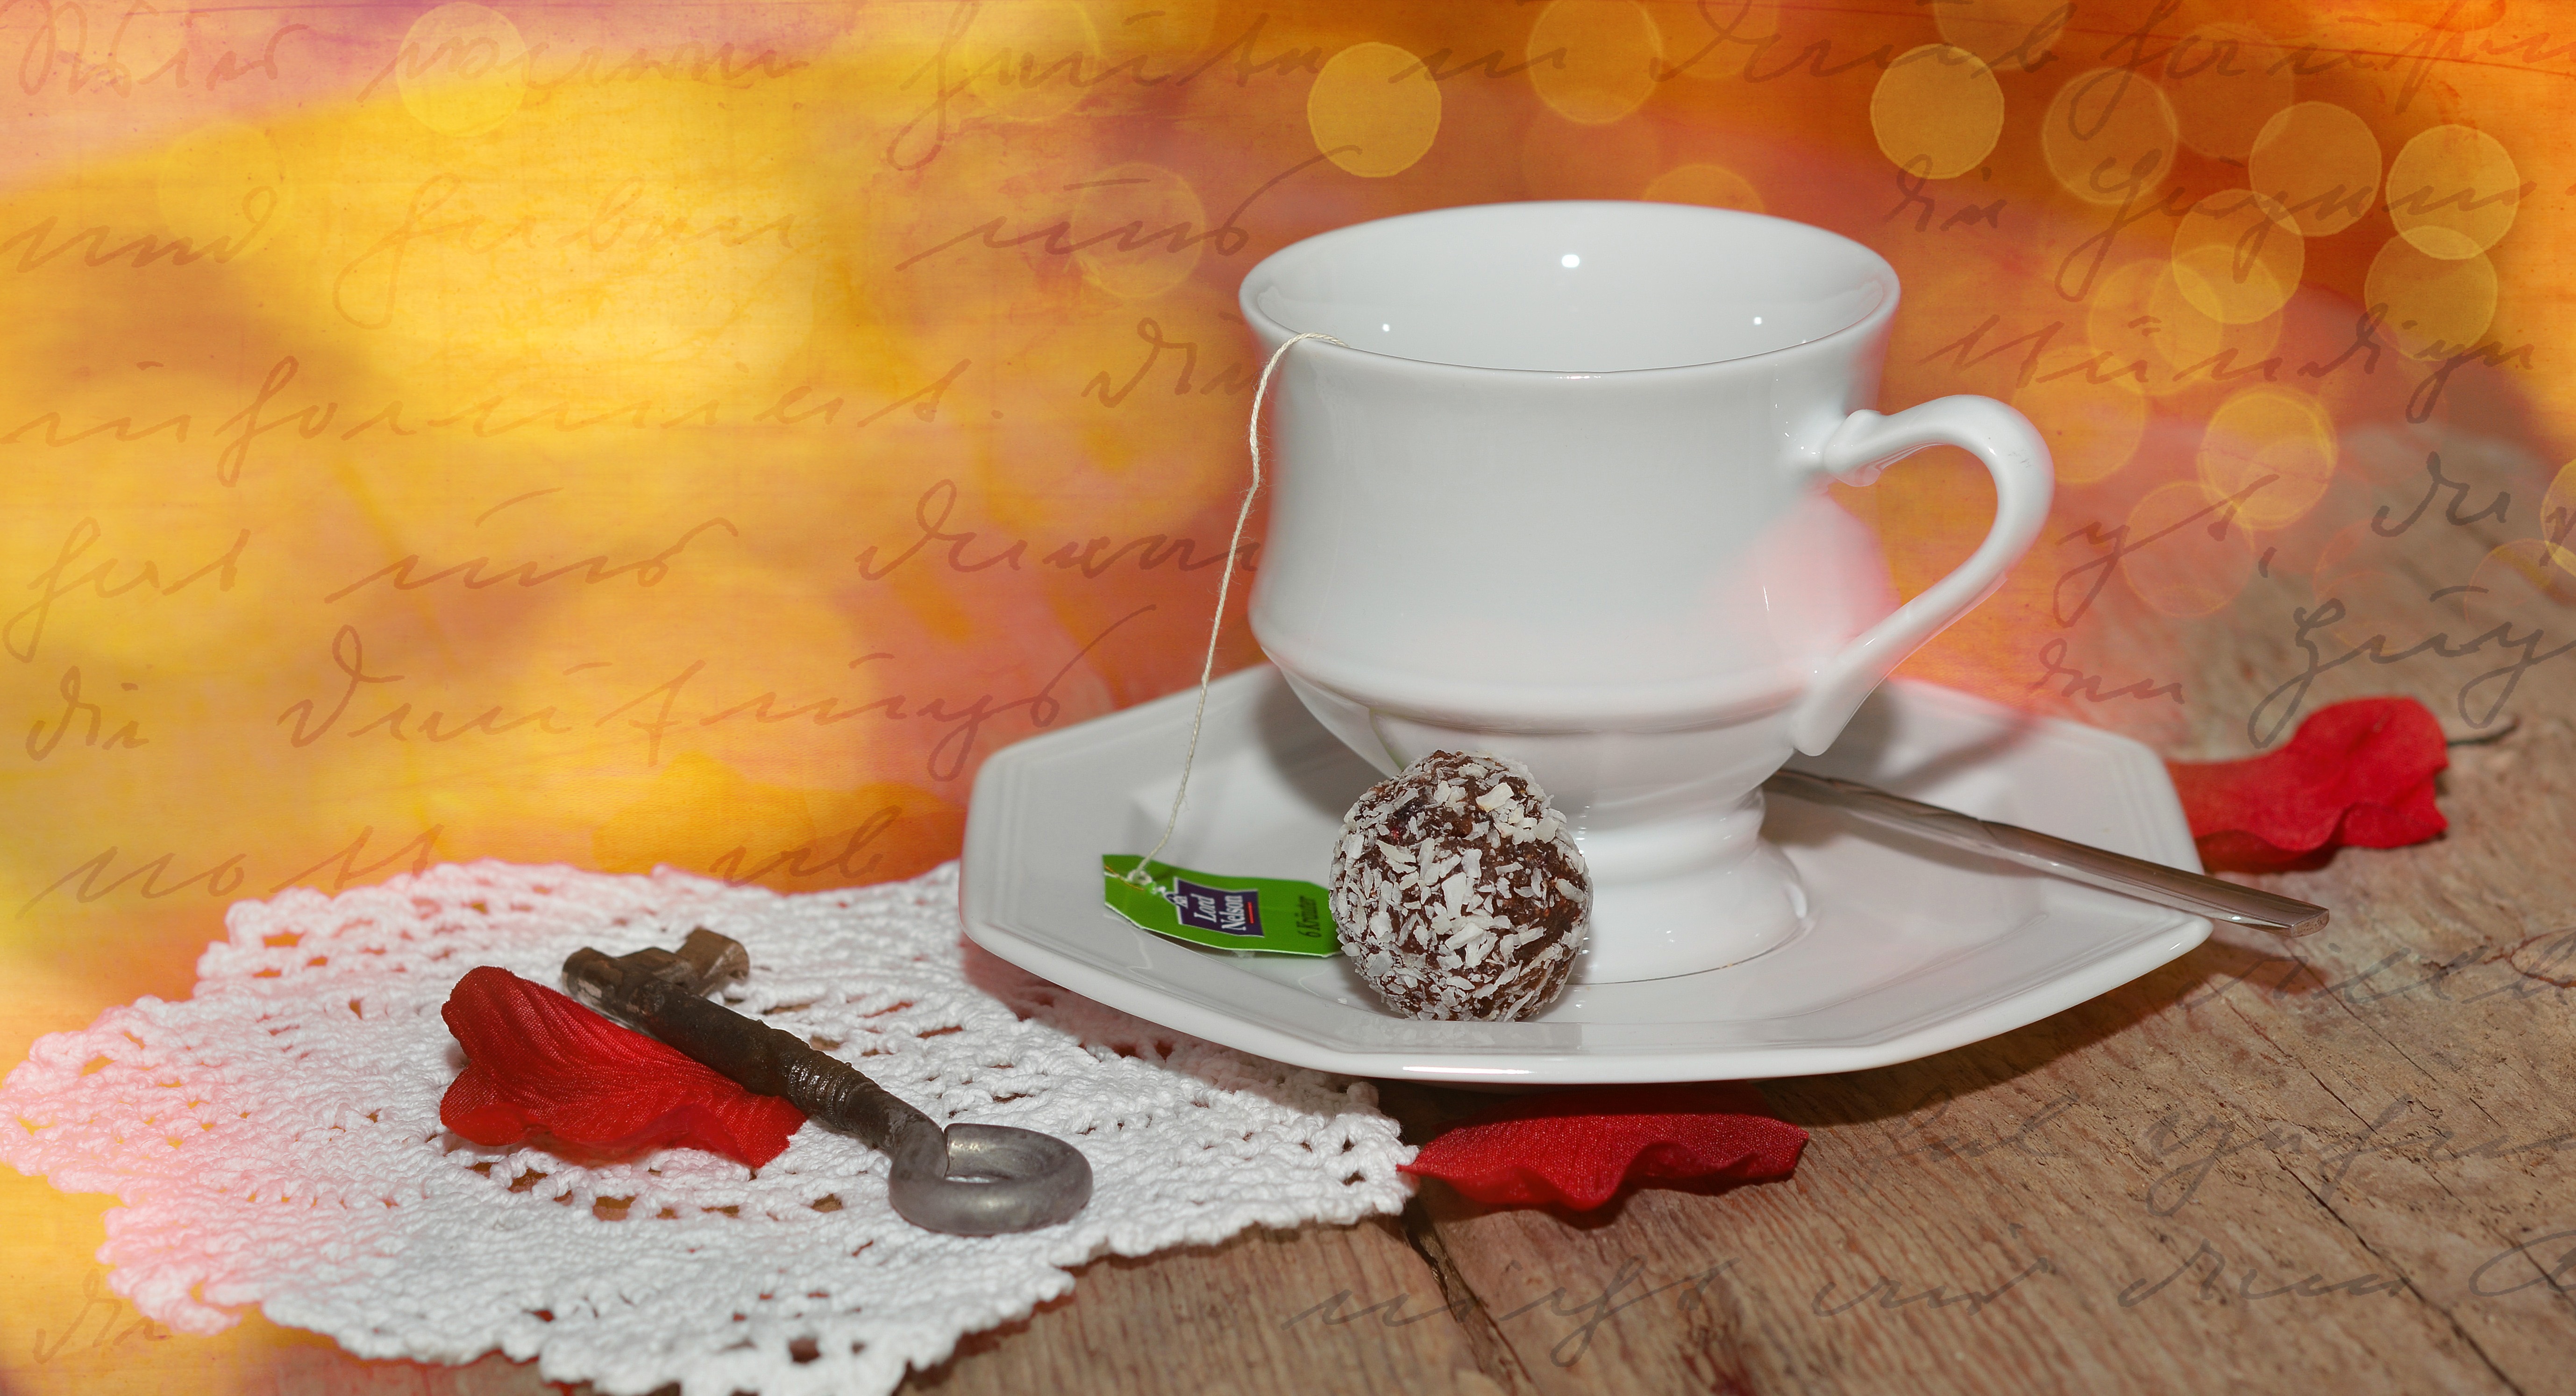
bokeh, cup, food, saucer, coffee cup, still life, tableware, painting, teacup, icing, tee, porcelain